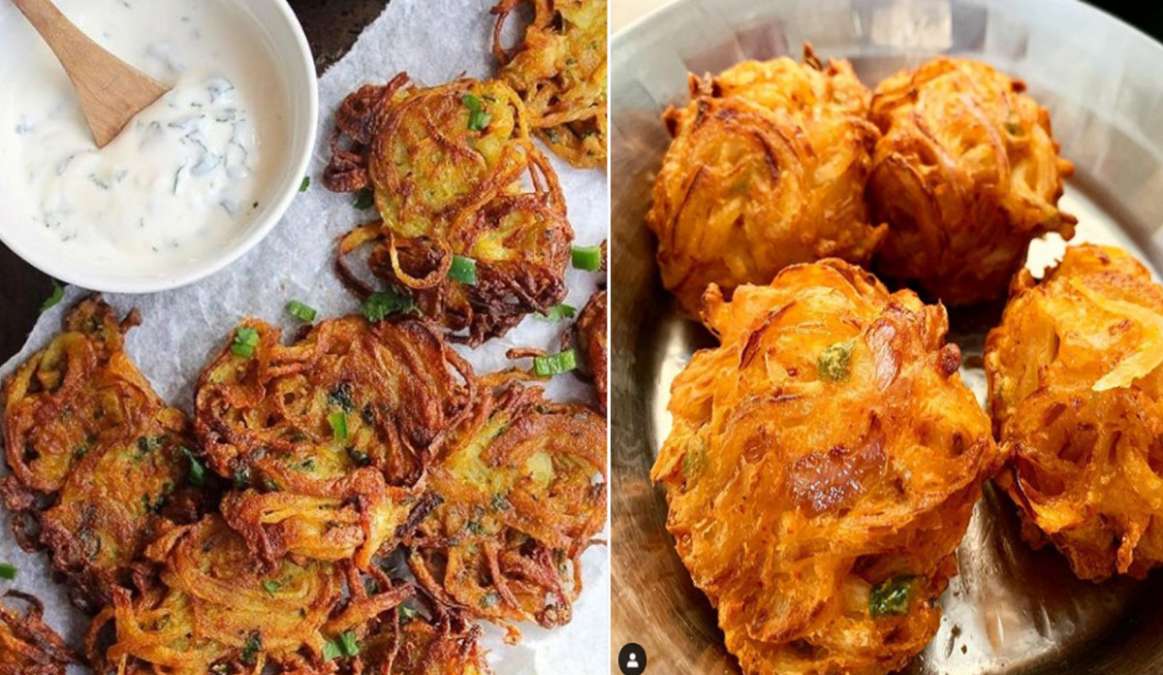
Dish: pakode